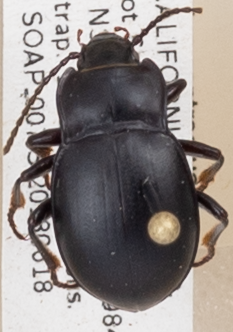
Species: Metrius contractus
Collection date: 2018-06-18
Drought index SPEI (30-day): -0.574
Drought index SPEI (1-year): -0.32
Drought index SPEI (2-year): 0.8